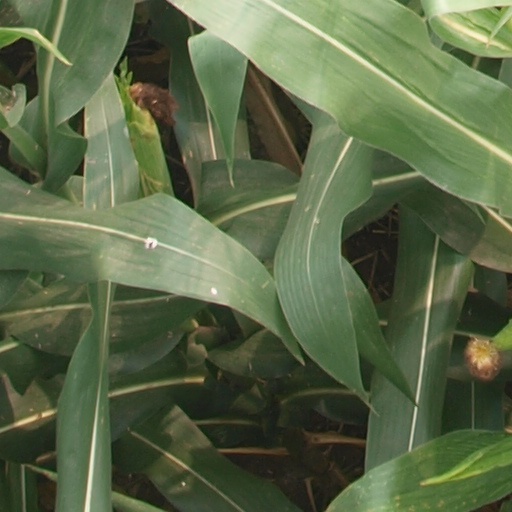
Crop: maize; corn